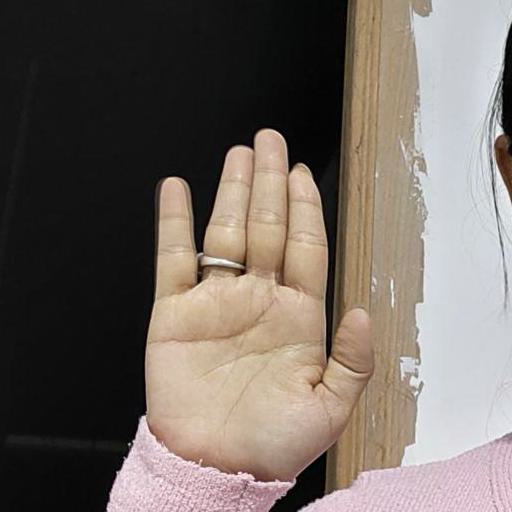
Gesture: stop